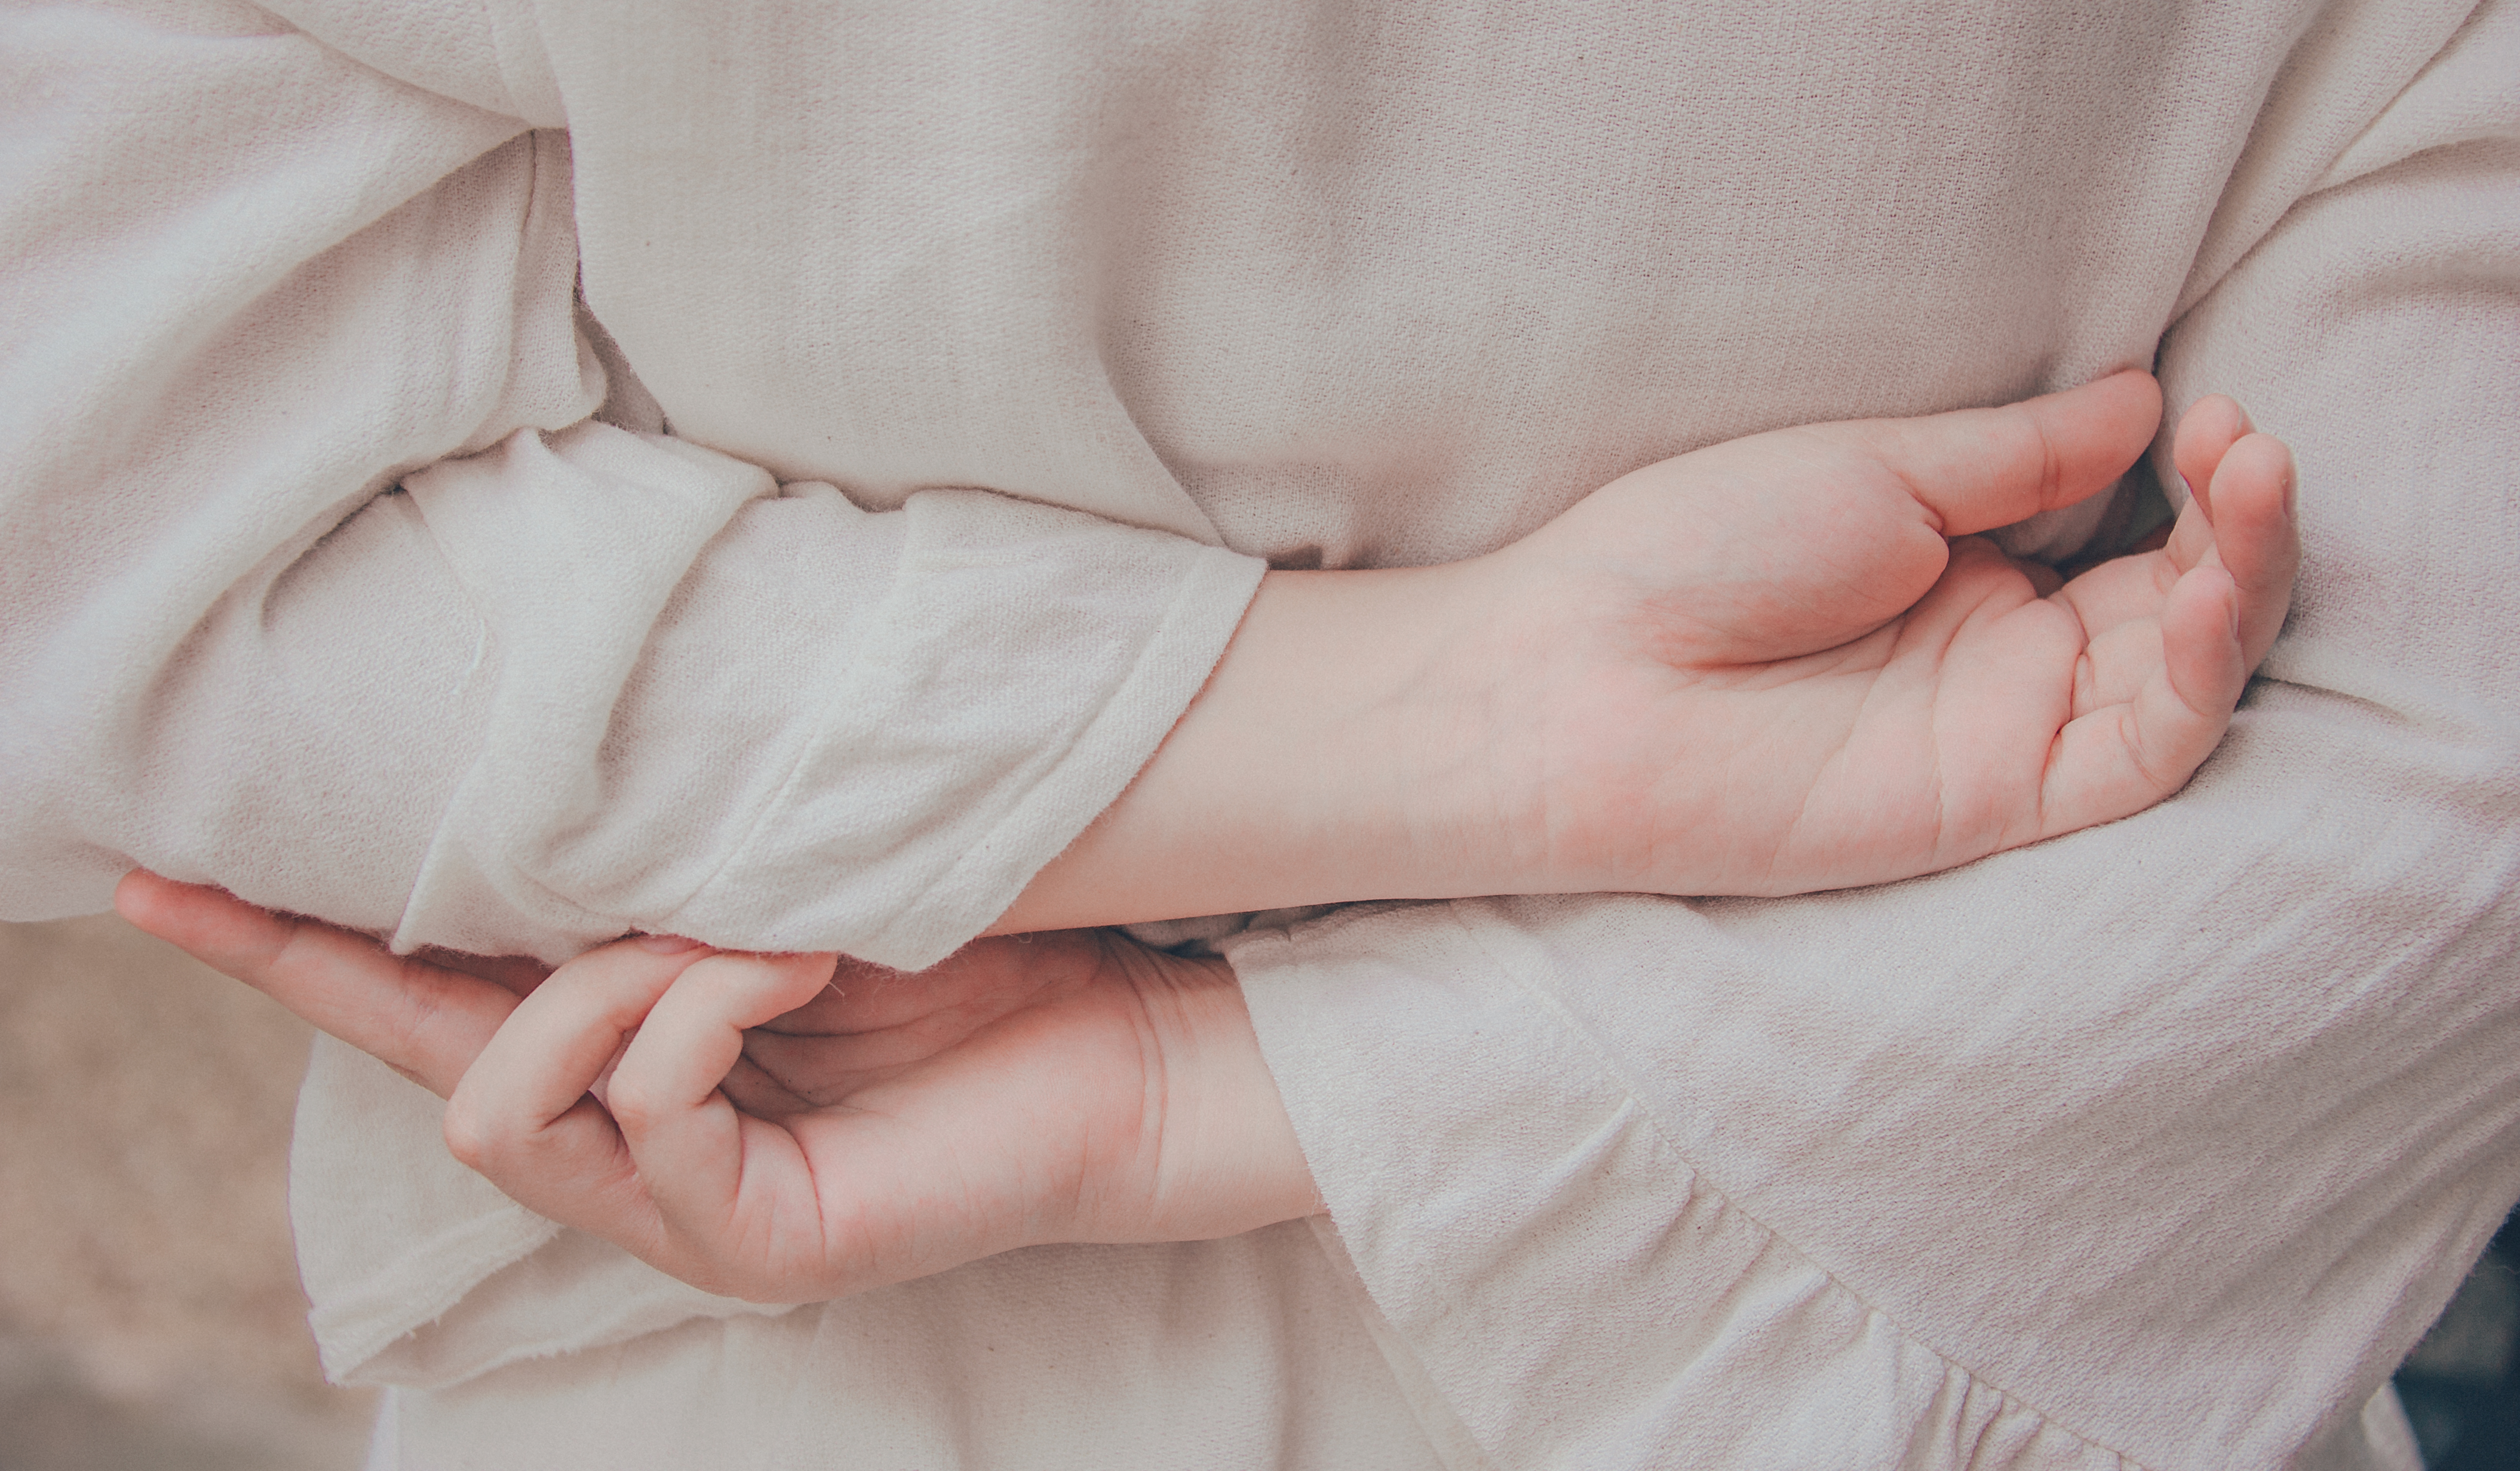
love, cute, portrait, beautiful, happy, girl, hand, pink, photograph, skin, finger, leg, joint, arm, textile, nail, neck, thumb, foot